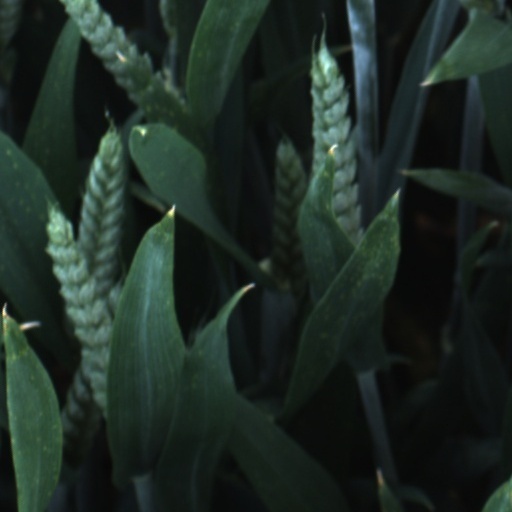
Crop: wheat